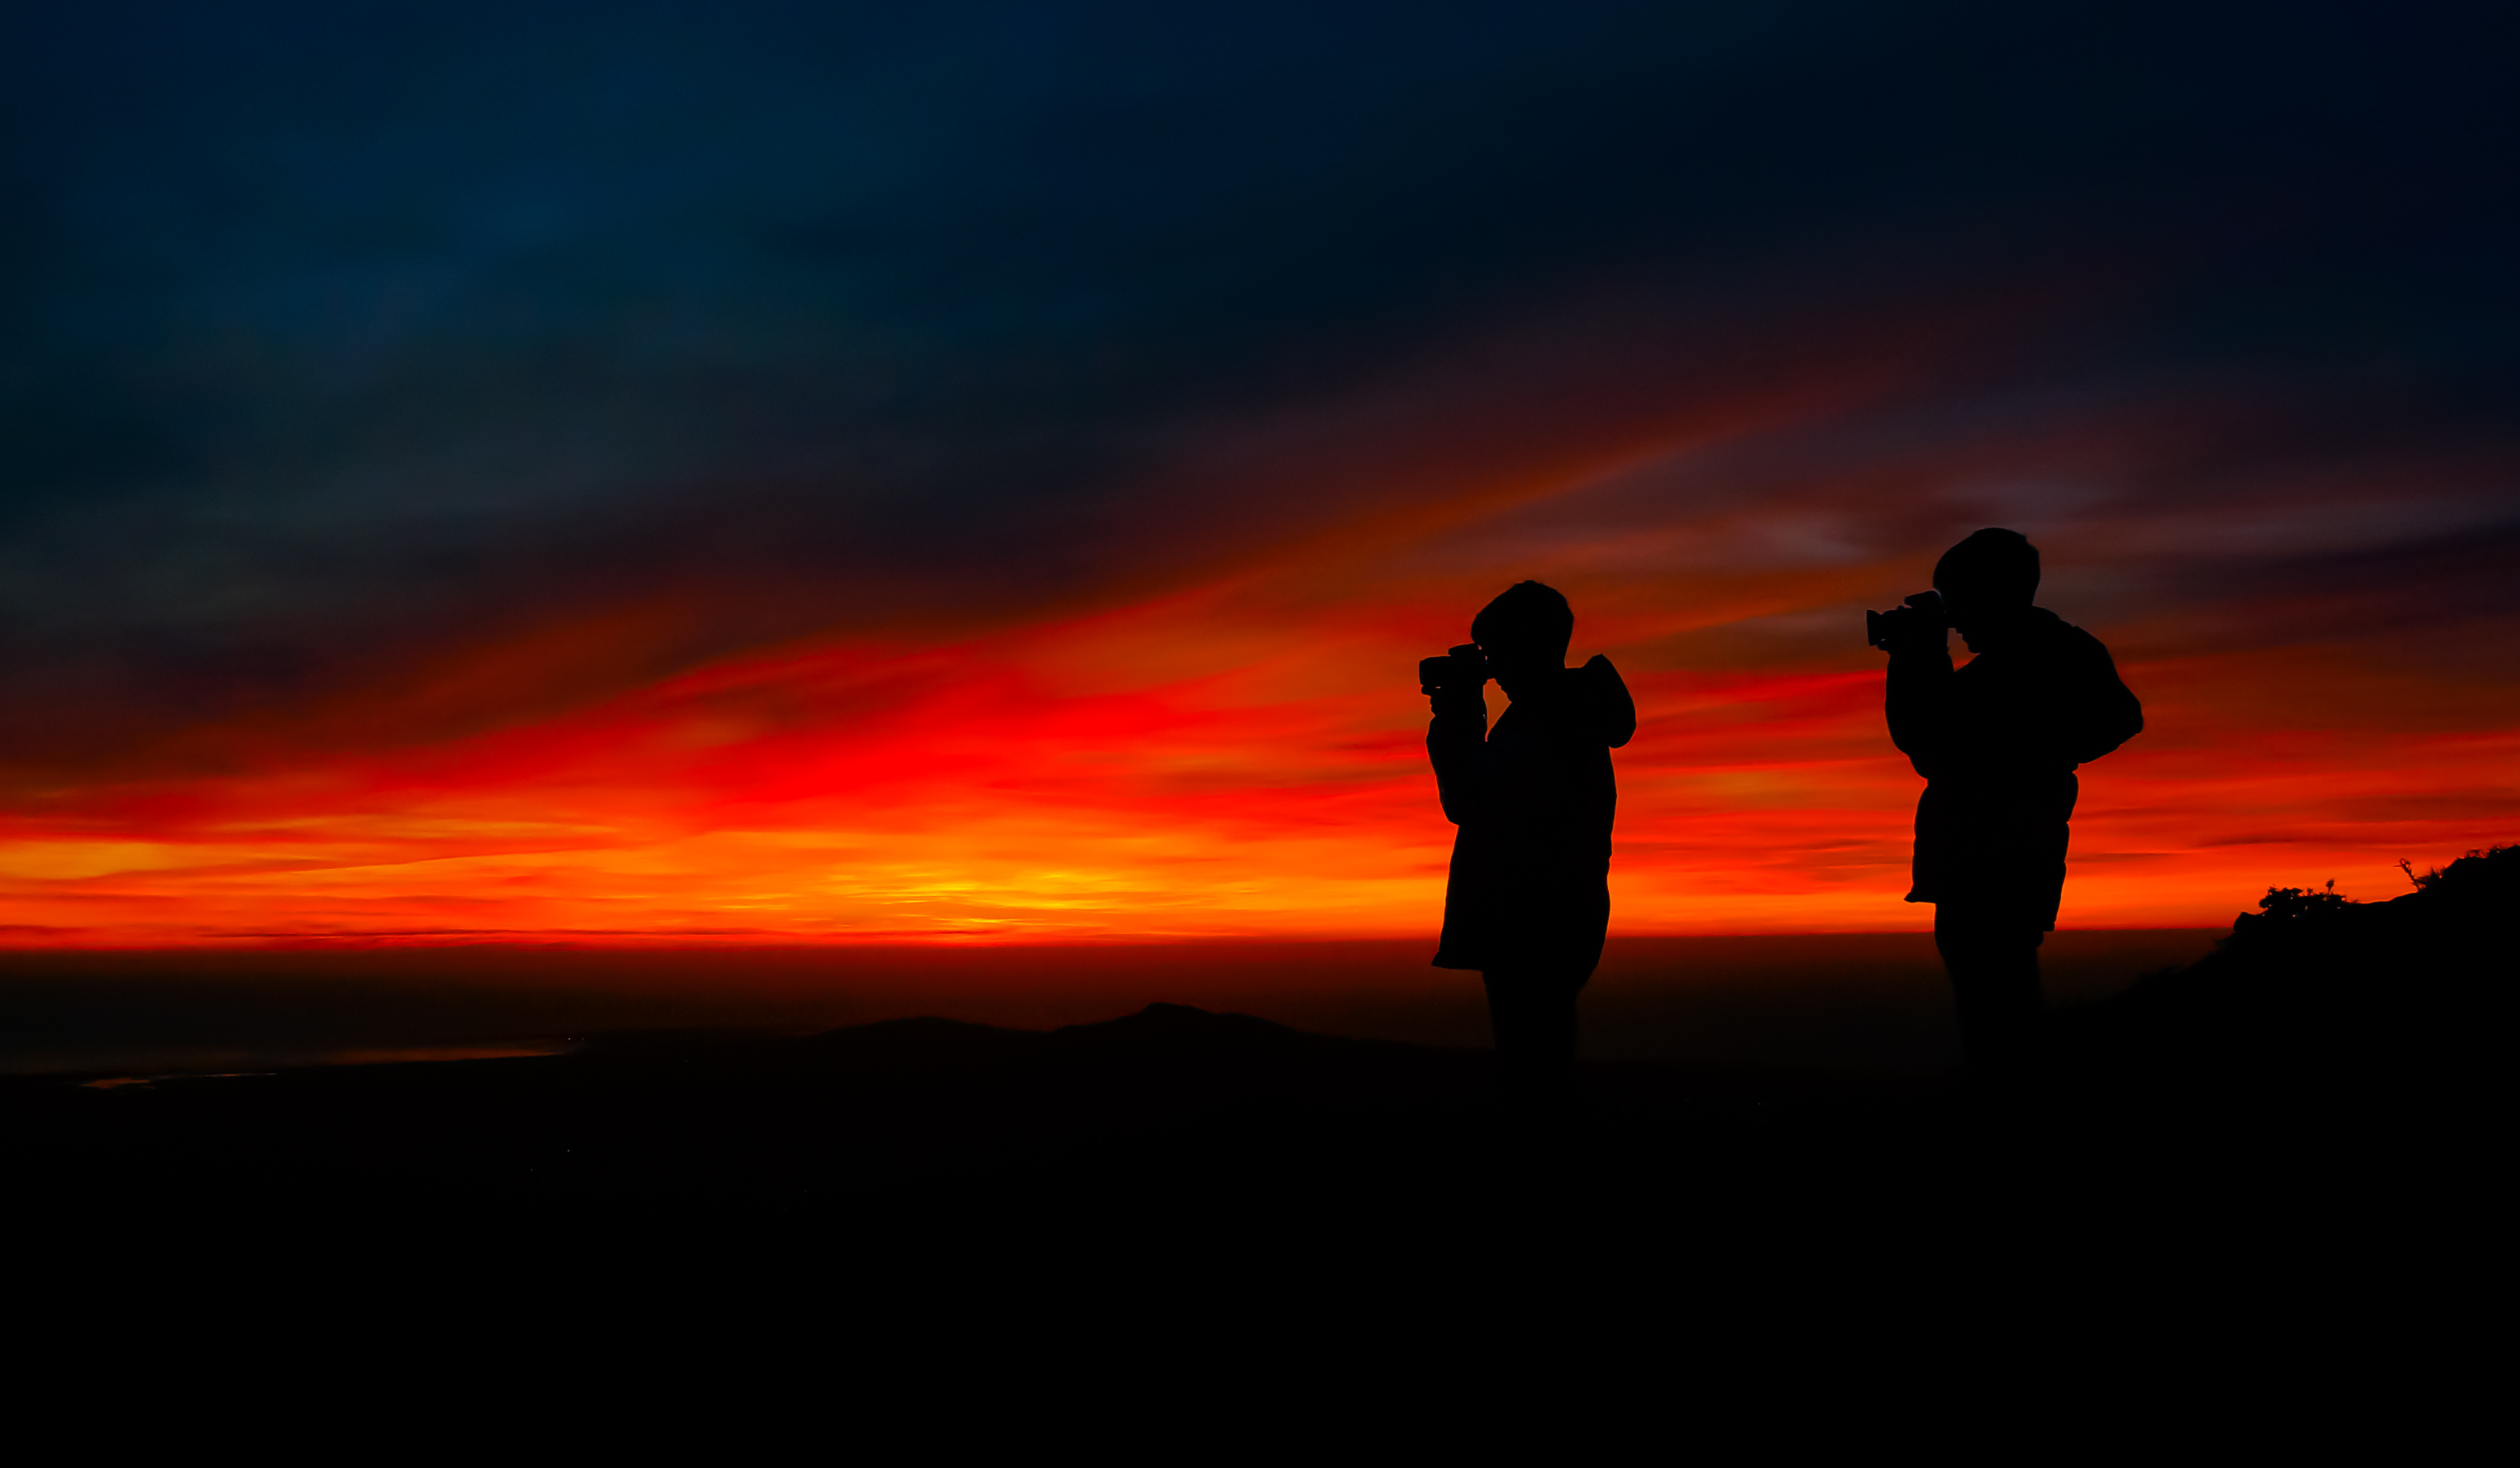
landscape, horizon, silhouette, cloud, sky, sunrise, sunset, sunlight, morning, dawn, photo, dusk, evening, spain, puestadesol, galicia, pontevedra, paisajes, photographers, a77, espana, g, ggl1, gaby1, xovesphoto, sonya77, sony16105mm, gphoto, xelodegalicia, photographed, fotografiados, fotografos, afterglow, gabrielcoru a, gabycoru a, aprobadocarami al